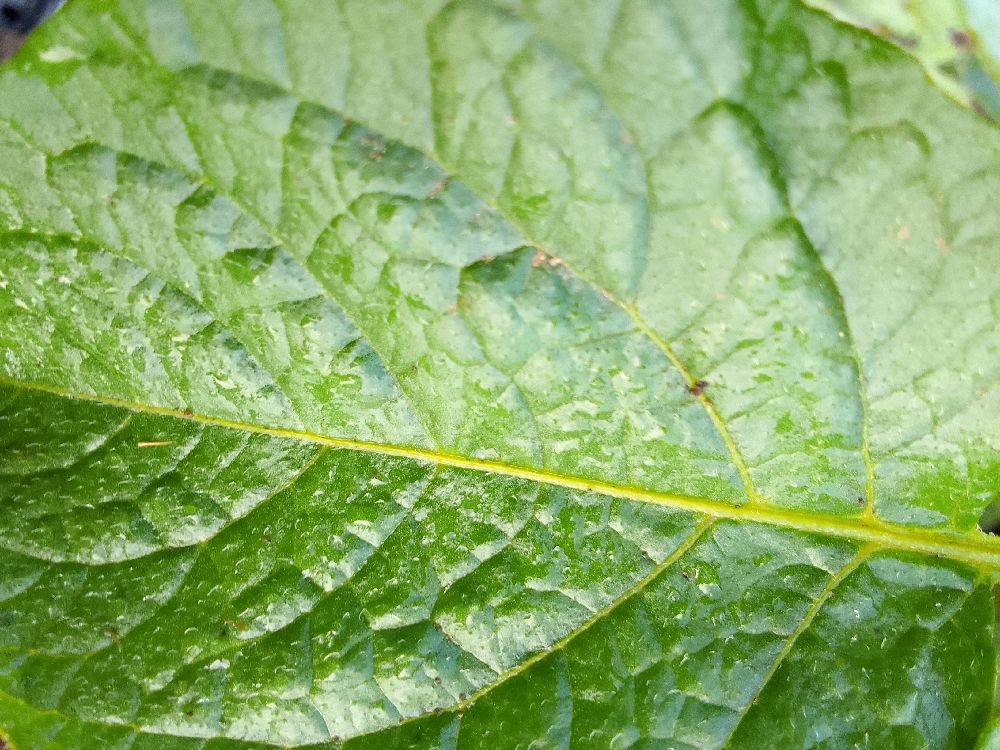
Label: Healthy